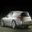
Label: automobile